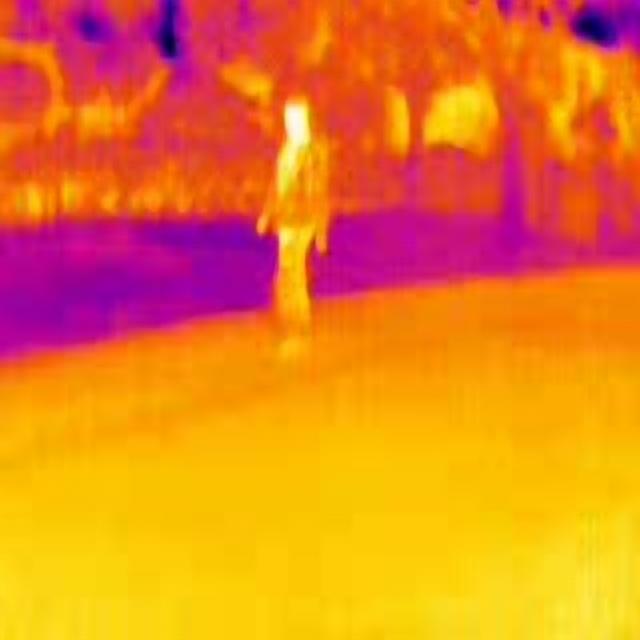
Detected objects:
label: person